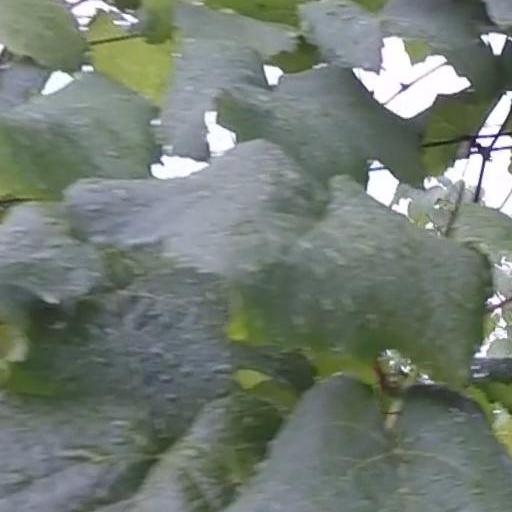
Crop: grape